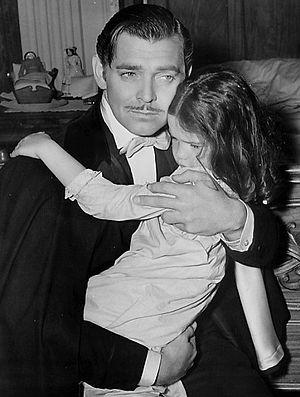
Autant en emporte le vent est un film américain de Victor Fleming réalisé en 1939, adapté du roman du même nom de Margaret Mitchell paru en 1936. Il sort en salles en 1939 aux États-Unis, et au cours des deux décennies suivantes dans le reste du monde, sa sortie en Europe ayant été retardée par la Seconde Guerre mondiale.